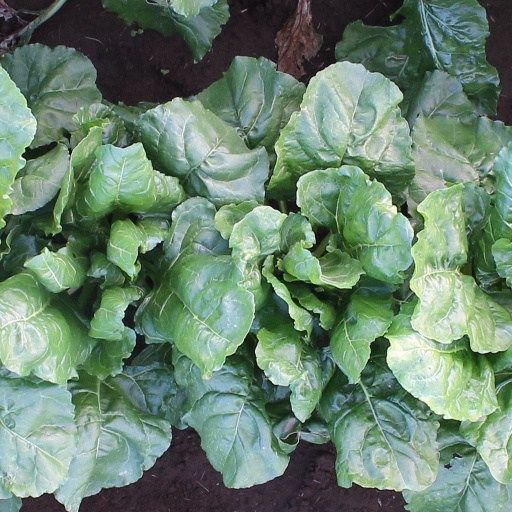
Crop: sugar beet